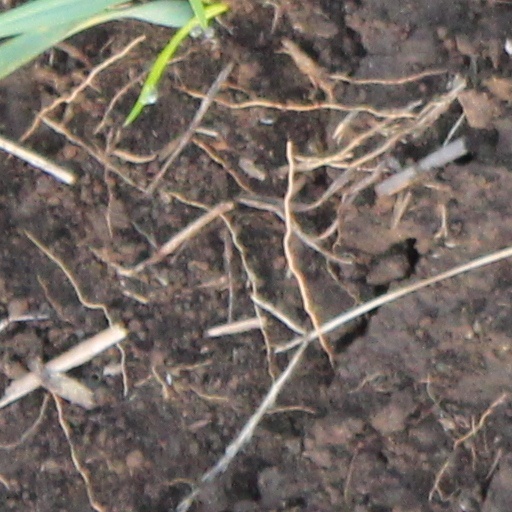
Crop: wheat